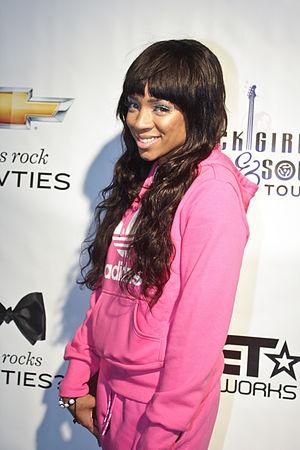
Lil Mama, de son vrai nom Niatia Jessica Kirkland, née le 4 octobre 1989 à New York, dans l'État de New York, est une rappeuse américaine. Elle signe en 2007 un contrat avec la maison de disques Jive Records.